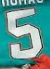
Number: 5